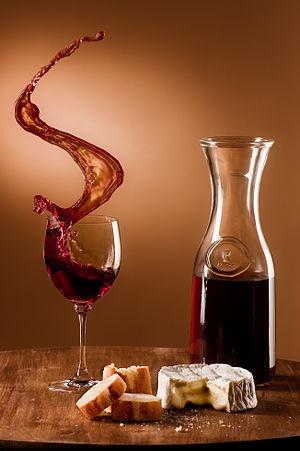
Photographie d'un arrangement de table dans le cadre de ""Studiocommunity e.v."". Aucun photomontage, la photo a été prise dans cette disposition. Tous les éléments sont fixés sur une planche à roulettes, qui est lancée contre un butoir, ce qui fait déborder le verre. Déclenchement par un déclencheur en fin de course. Dans la carafe se trouve de la gélatine colorée avec du vin. Magyar: Trükkfelvétel a Studiocommunity nevű német csapattól. A kép valódi, nem fotómontázs. Az asztalon levő összes elemet rögzítették, majd az egészet oldalra billentették, melynek eredménye a kiömlő bor. A megfelelő pillanatot egy végálláskapcsoló segítségével kapták el. A kancsóban zselésített bor van. Italiano: Fotografia di una composizione di ""Studiocommunity e.V."". Nessun fotomontaggio è stato applicato all'immagine. Gli oggetti sono stati fissati al tavolo che è stato poi spinto da un lato, facendo zampillare il vino dal bicchiere. La caraffa è stata riempita da una gelatina color vino. Русский: Фотография сервировки стола, сделанная ""Е.В. Studiocommunity"". Не фотомонтаж, фотография была сделана в этом положении. Все элементы установлены на доске, которая была отодвинута в сторону, в результате чего вино выливается из бокала. В Графине желатин, окрашенный в цвет вина. Tiếng Việt: Rượu vang văng ra khỏi ly vì khi chiếc ly bị đẩy và dừng lại đột ngột. Tấm ảnh được chụp với tốc độ cao và không có kĩ xảo nào được sử dụng trong việc tạo ra tấm ảnh này. Ảnh: Stefan Krause."